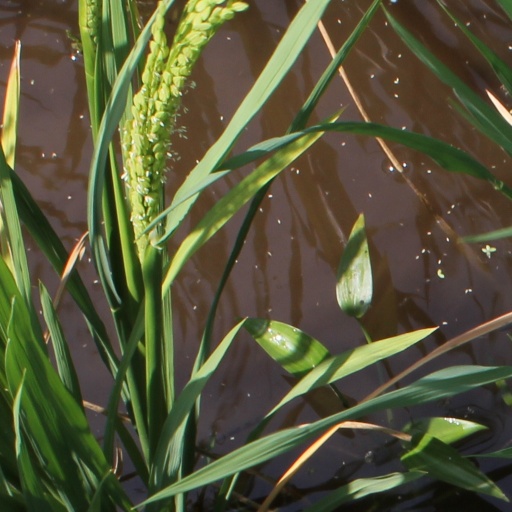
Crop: rice